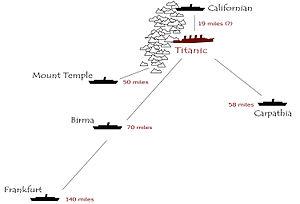
Carte des bateaux se trouvant non loin du Titanic au moment du naufrage.
Stanley Lord est un marin britannique. Né dans une famille qui le promettait à une carrière dans les affaires, il choisit rapidement de se tourner vers la mer. Après des débuts prometteurs, il obtient très jeune ses brevets de capitaine, et entre au service de la compagnie de cargos britannique Leyland Line. Après trois commandements, il est affecté en 1912 au Californian. C'est lors d'une traversée de ce navire entre Liverpool et Boston, en avril 1912, que Lord devient célèbre.